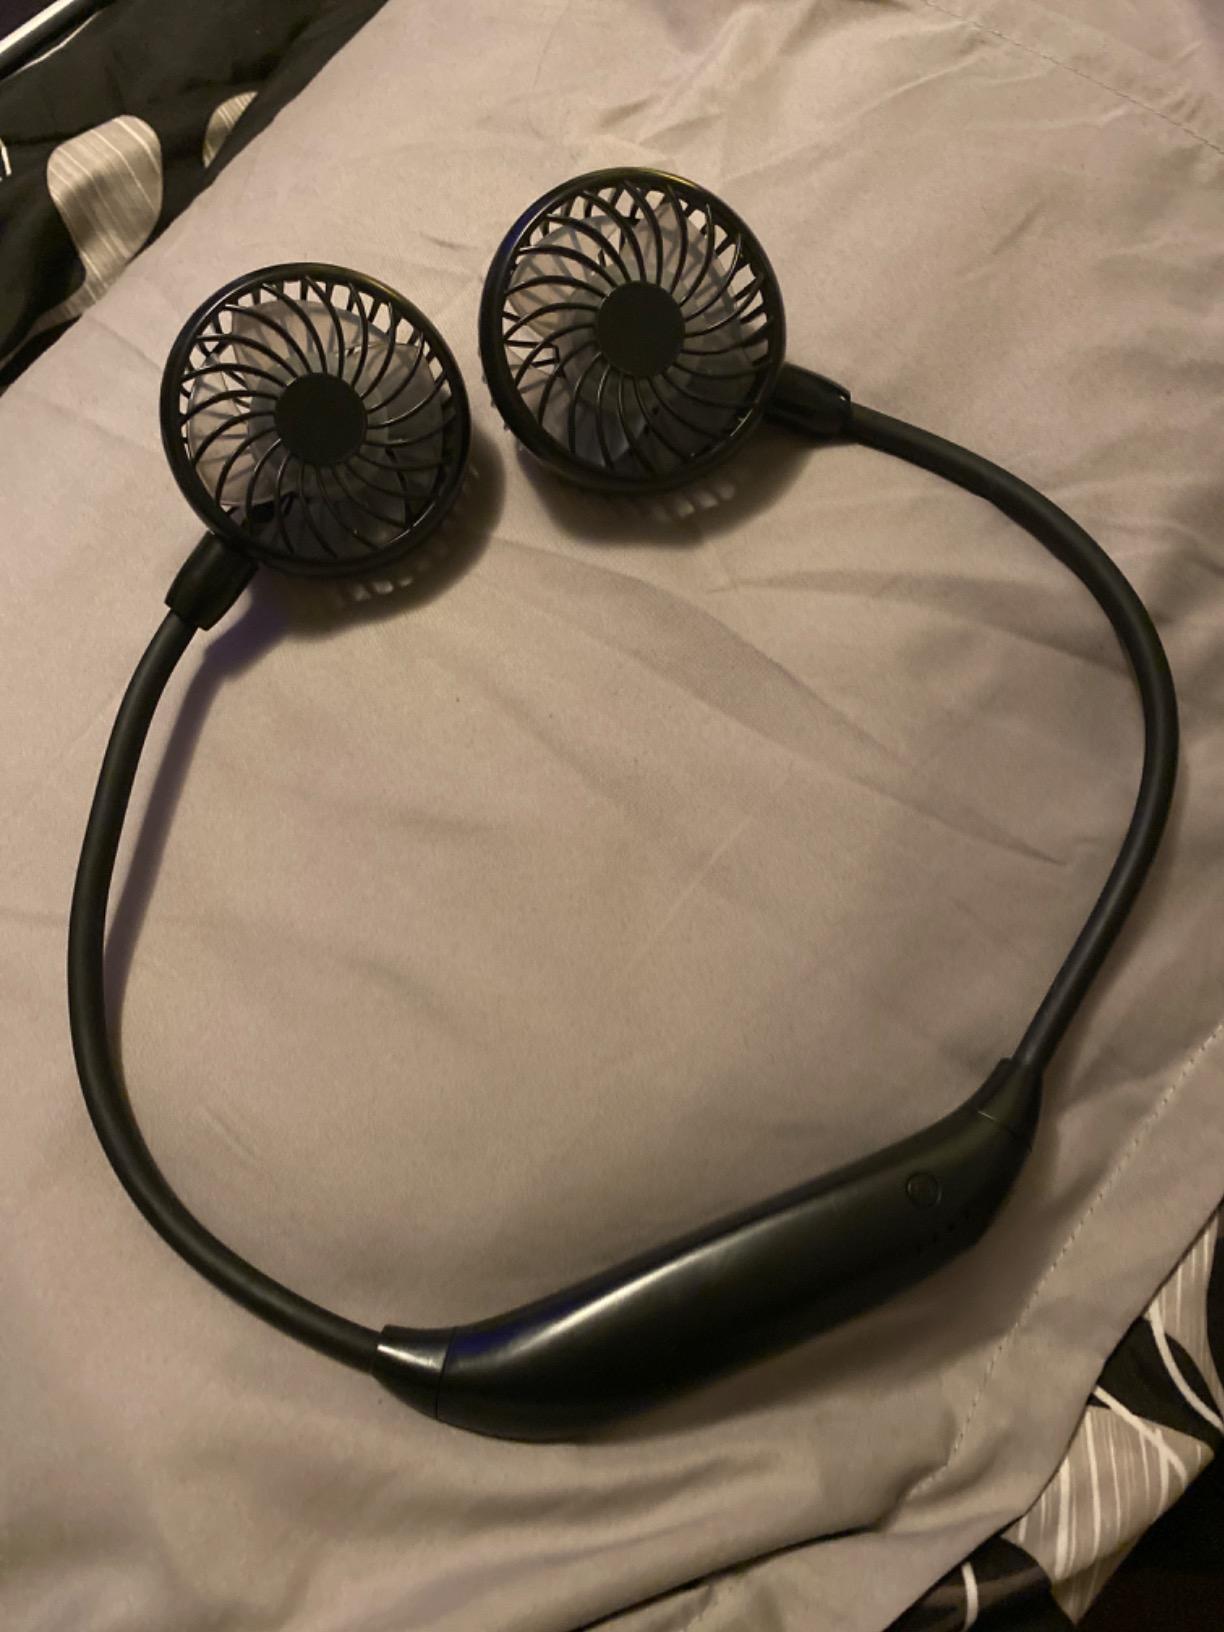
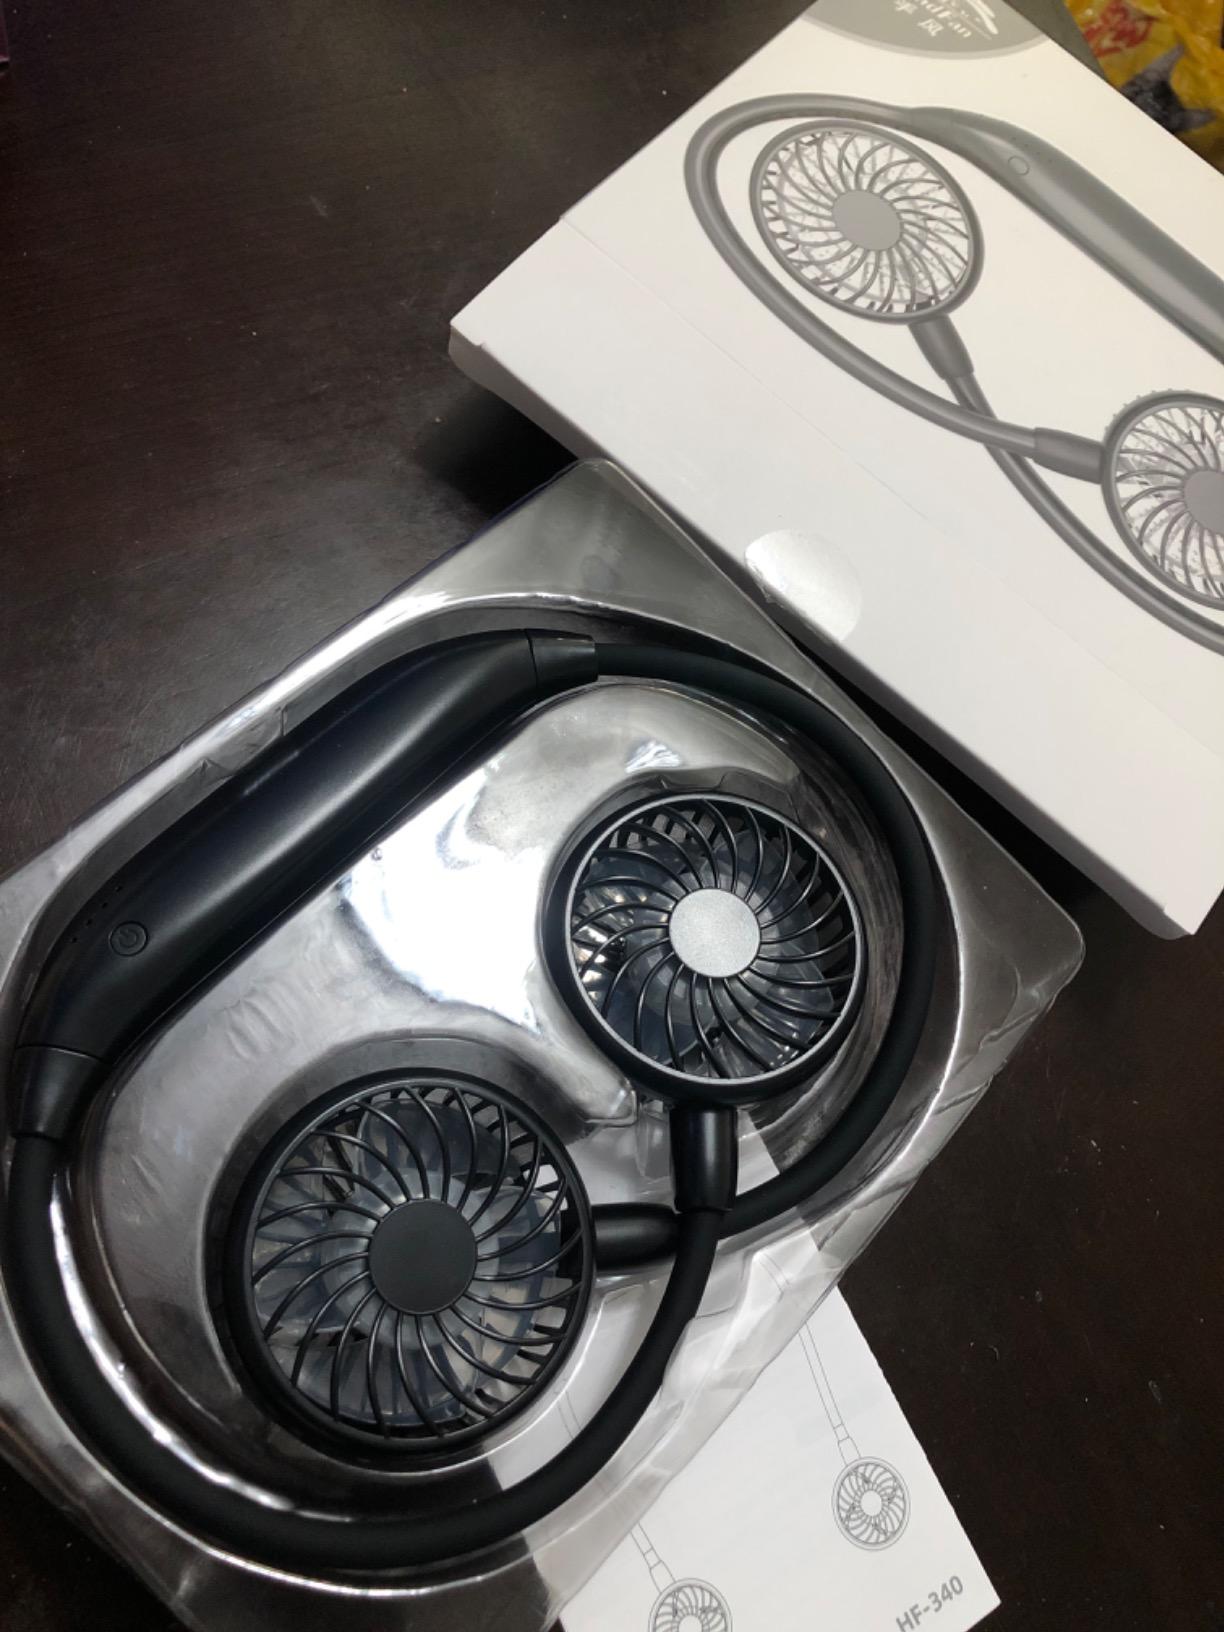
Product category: fan
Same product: yes